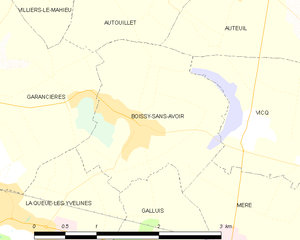
Carte des communes françaises Boissy-sans-Avoir